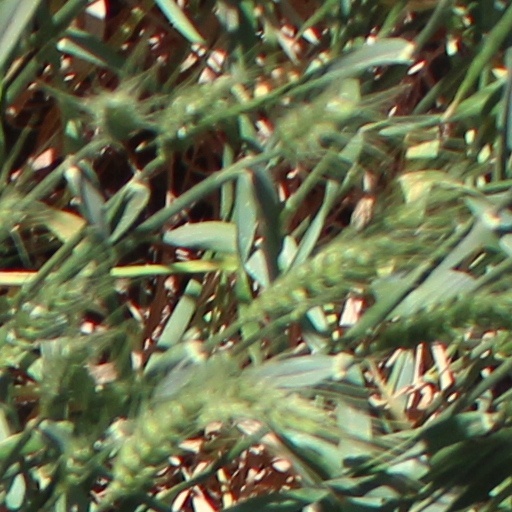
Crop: wheat